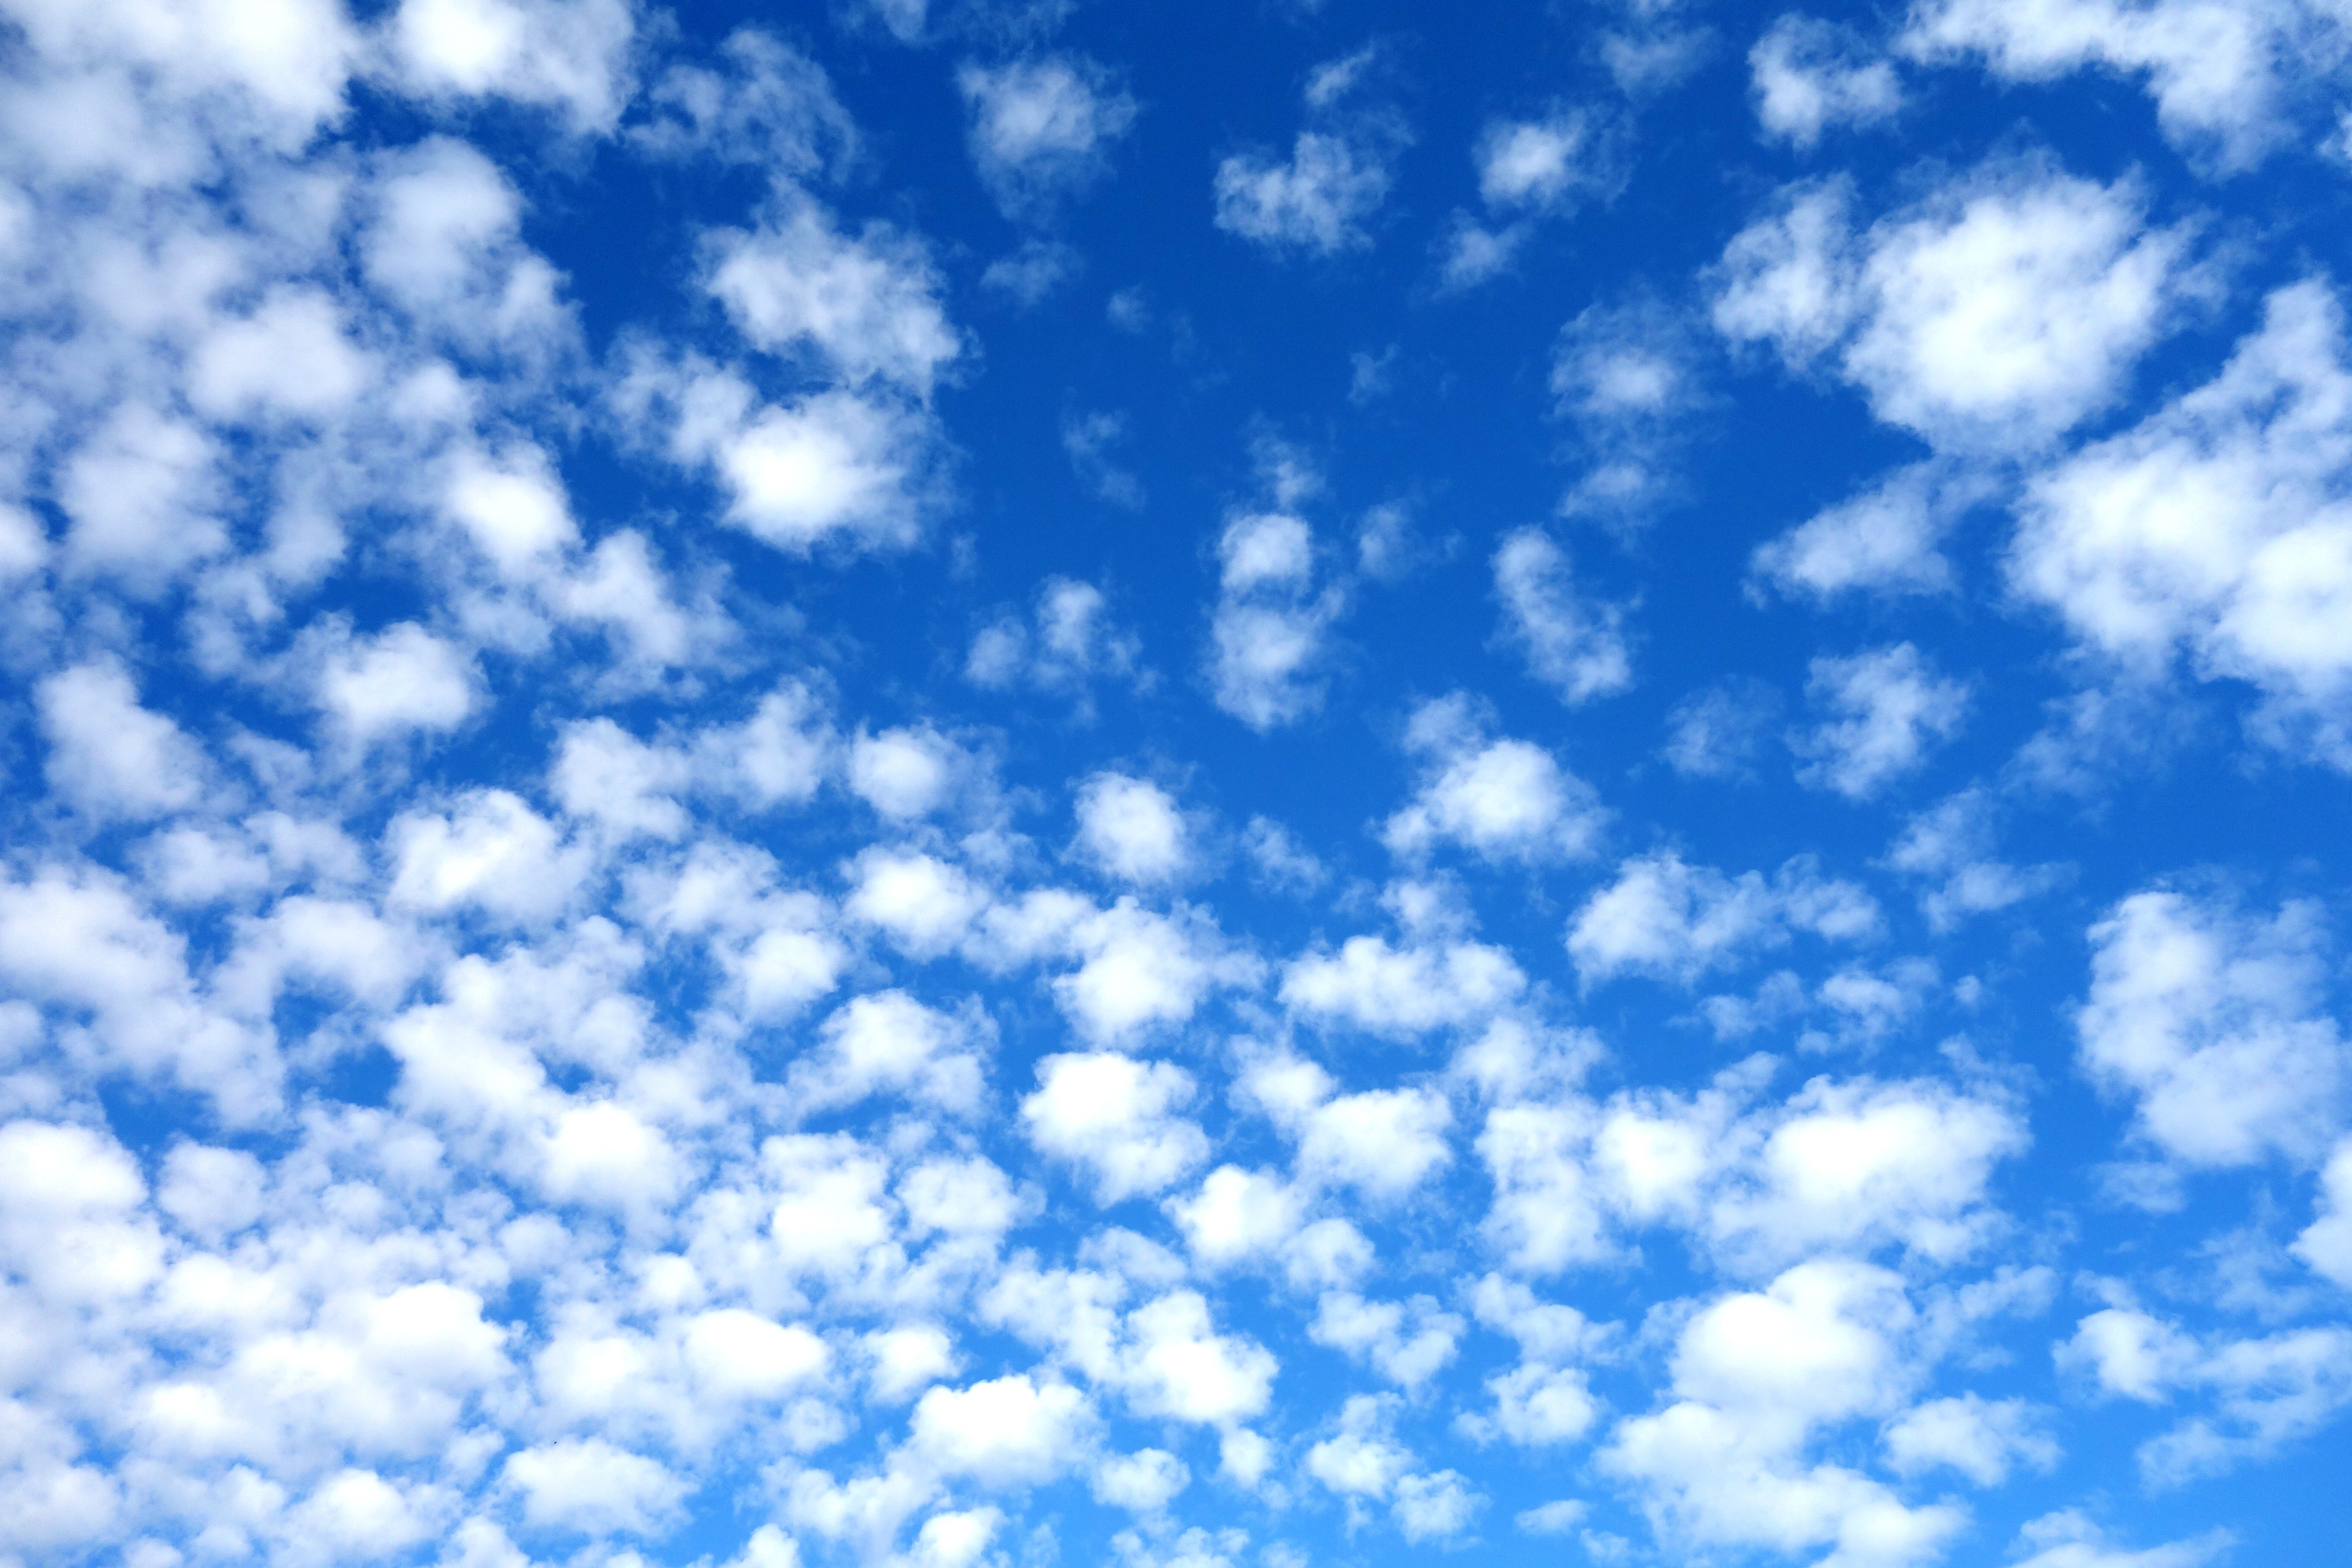
cloud, sky, sunlight, atmosphere, daytime, cumulus, blue, clouds, sch fchen, meteorological phenomenon